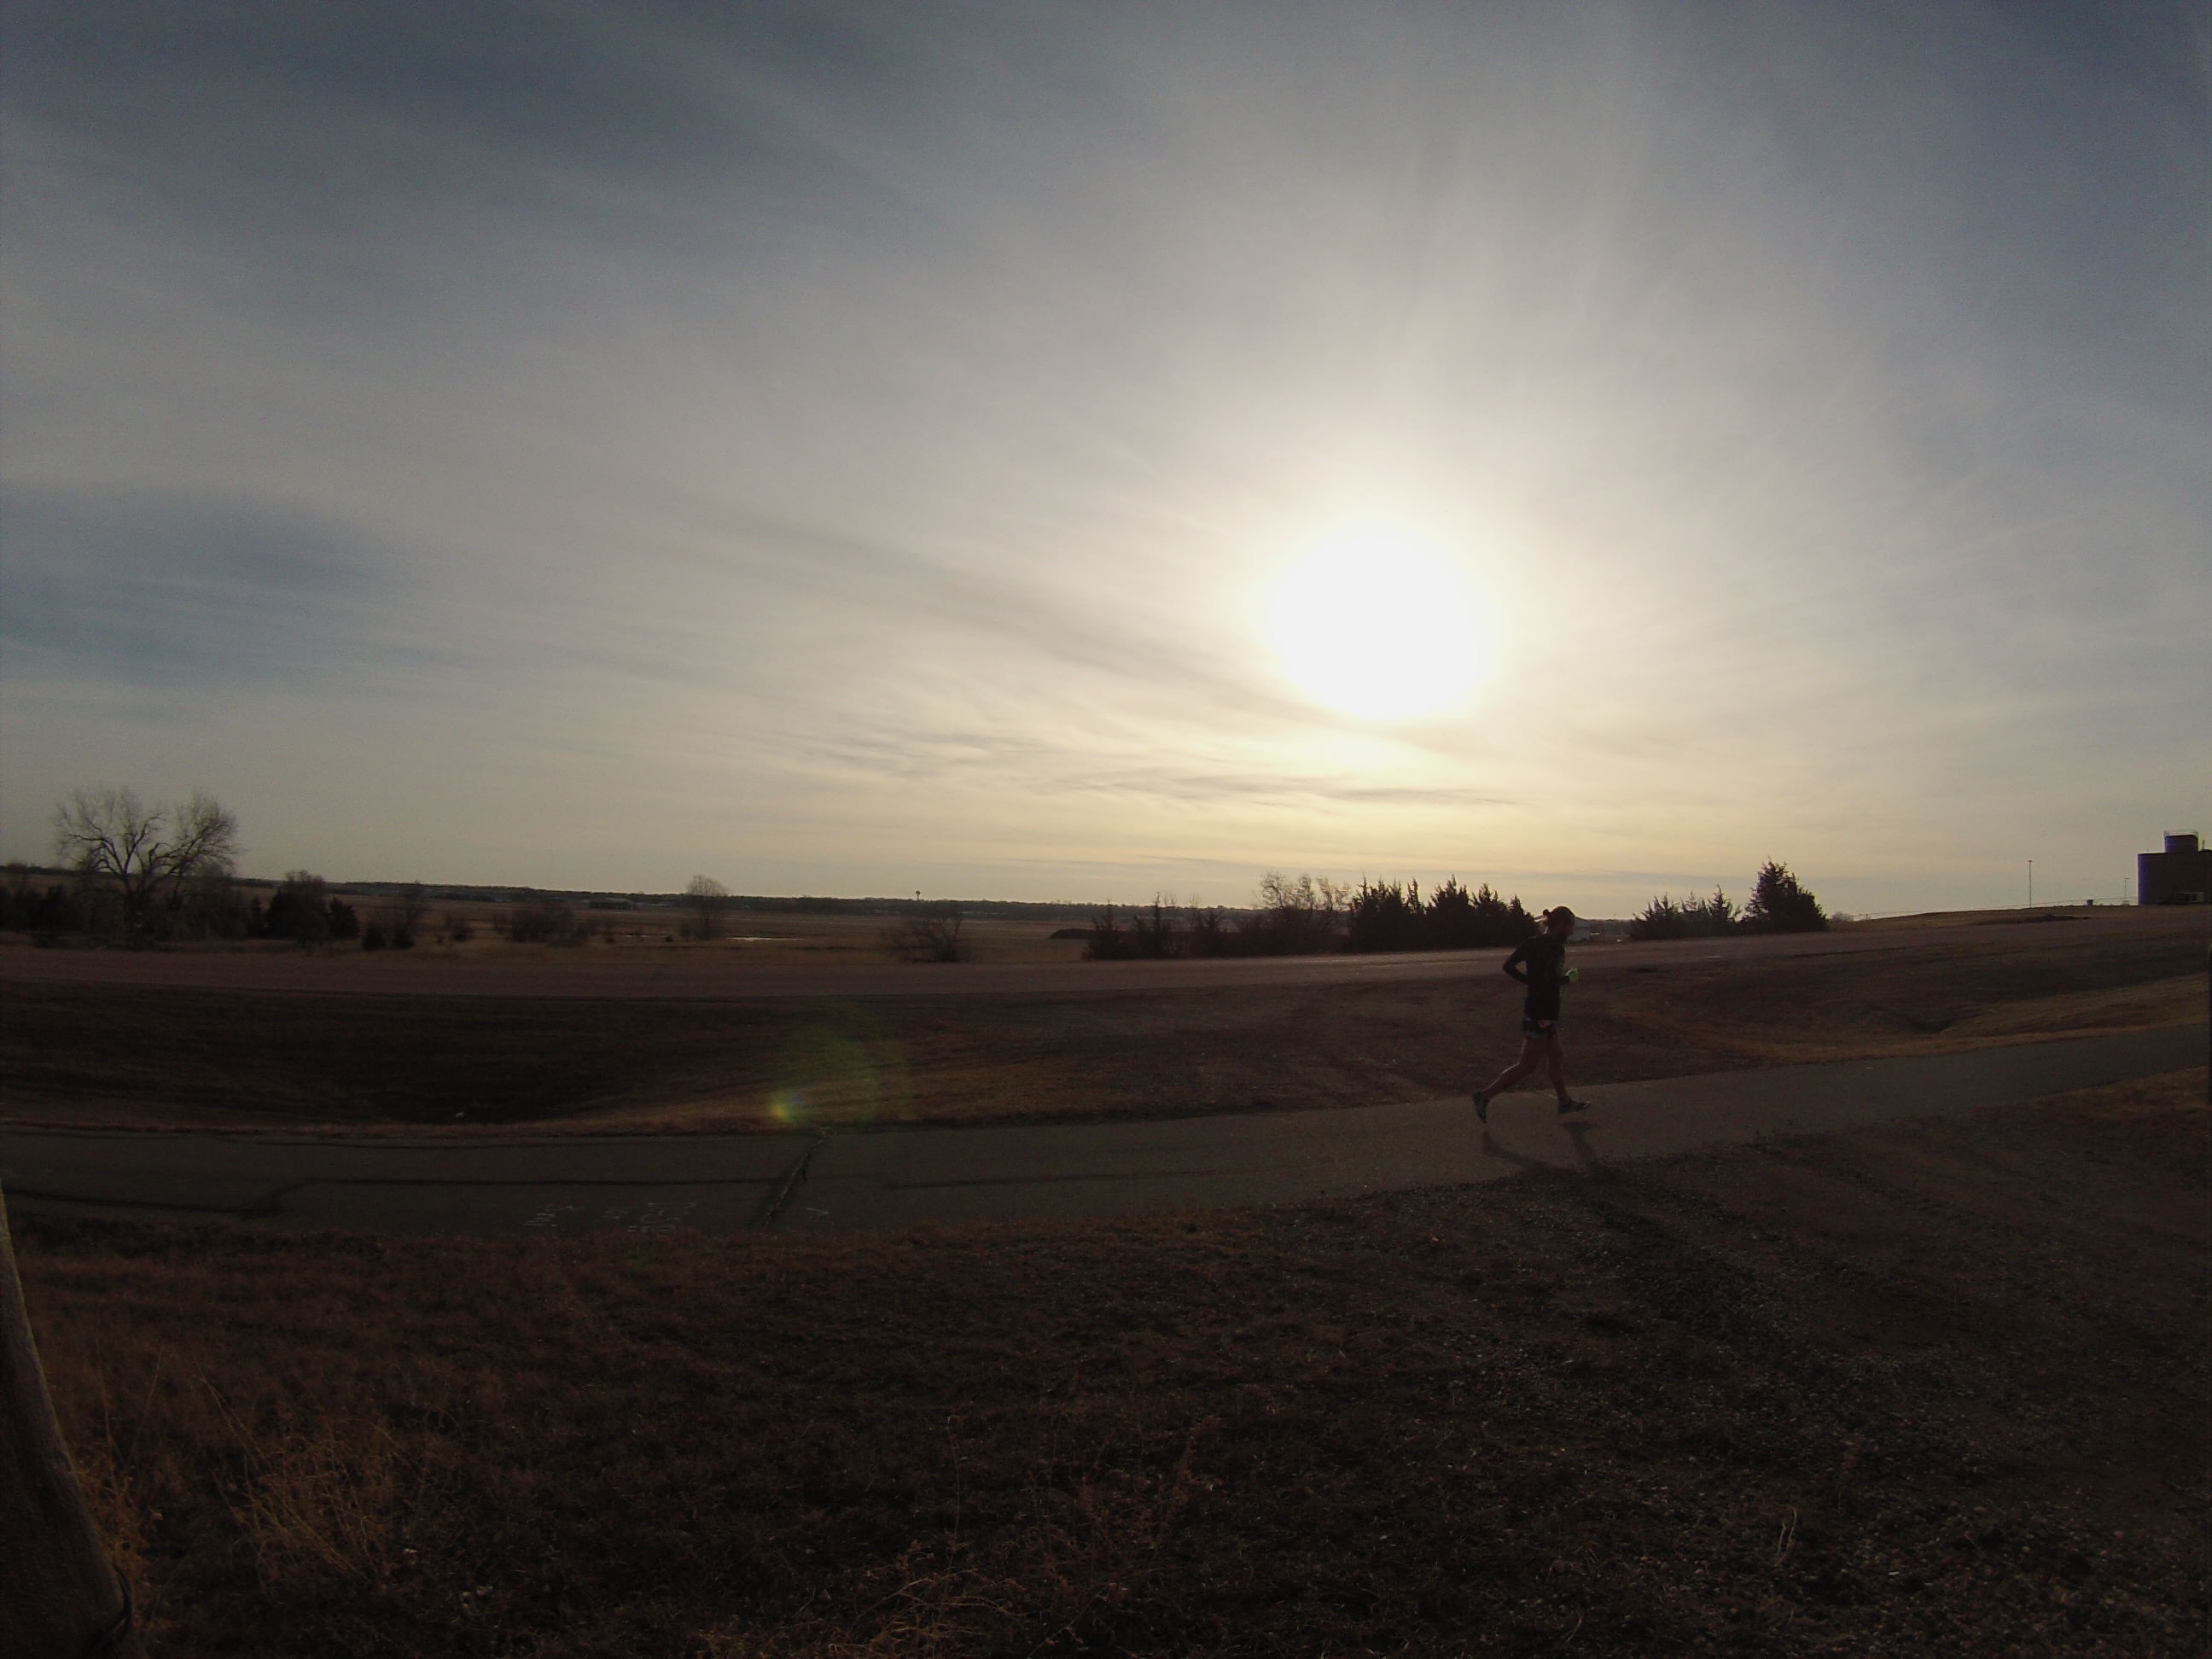
landscape, sea, coast, horizon, cloud, sky, sun, sunrise, sunset, field, prairie, sunlight, morning, hill, dawn, dusk, evening, plain, rural area, natural environment, atmospheric phenomenon